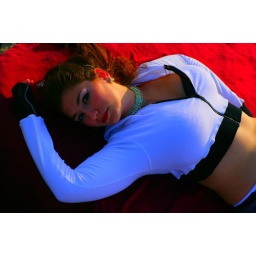
Jenna in red sheet sand